This Machine Kills Secrets

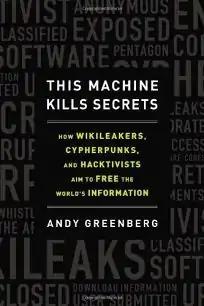

This Machine Kills Secrets is a 2012 book by Andy Greenberg about "how WikiLeakers, cypherpunks, and hacktivists aim to free the world's information." The book looks at "a revolutionary protest movement bent not on stealing information, but on building a tool that inexorably coaxes it out, a technology that slips inside of institutions and levels their defenses like a Trojan horse of cryptographic software and silicon." The interview with Julian Assange which served as a launching point for the book was published by "Forbes", and was read nearly a million times.